Jakob Wilhelm Benedikt von Langenmantel

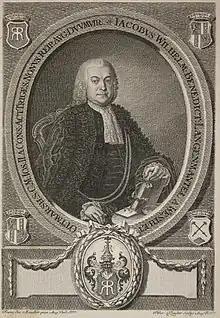
Jakob Wilhelm Benedikt von Langenmantel by Johann Baptist Klauber, Augsburg, 1777

Jakob Wilhelm Benedikt von Langenmantel (16 March 1720 – 17 April 1790), also called Jakob Wilhelm Benedikt Langenmantel von Westheim und Ottmarshausen, was a patrician of the city of Augsburg in the Electorate of Bavaria, and mayor of the city.